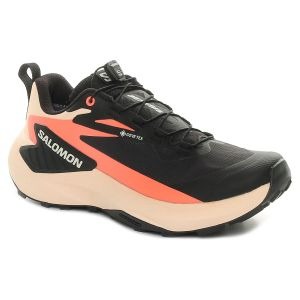
Salomon Scarpa da Trail Running Donna  Genesis Goretex Nero Rosa
Prezzo: 170,00 €